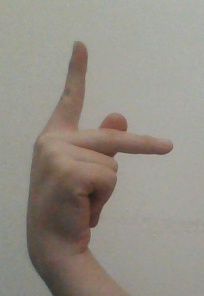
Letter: dha